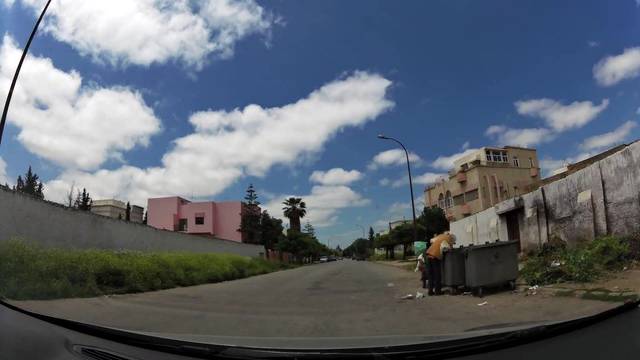
Region: Morocco
Coordinates: 34.036, -5.021